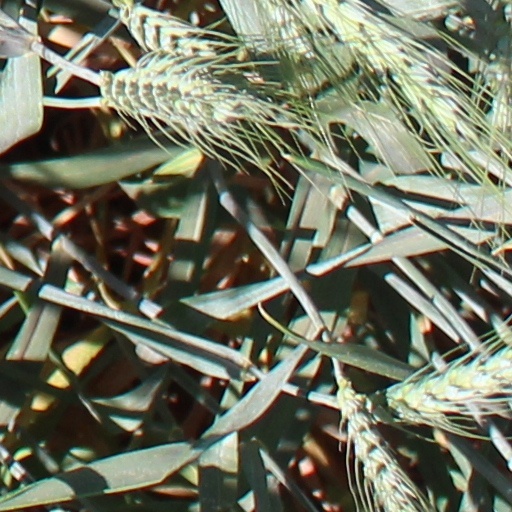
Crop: wheat